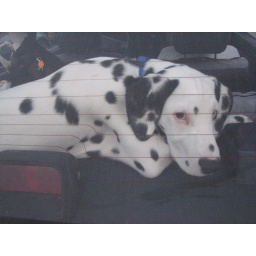
Louie, Romeo, and Vinny waiting in the car for the pizza 4 1/2 months old 3/24/07